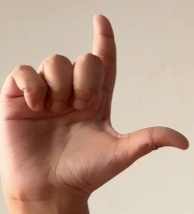
ASL sign: L